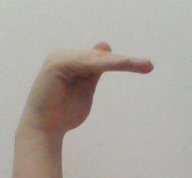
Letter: khaa